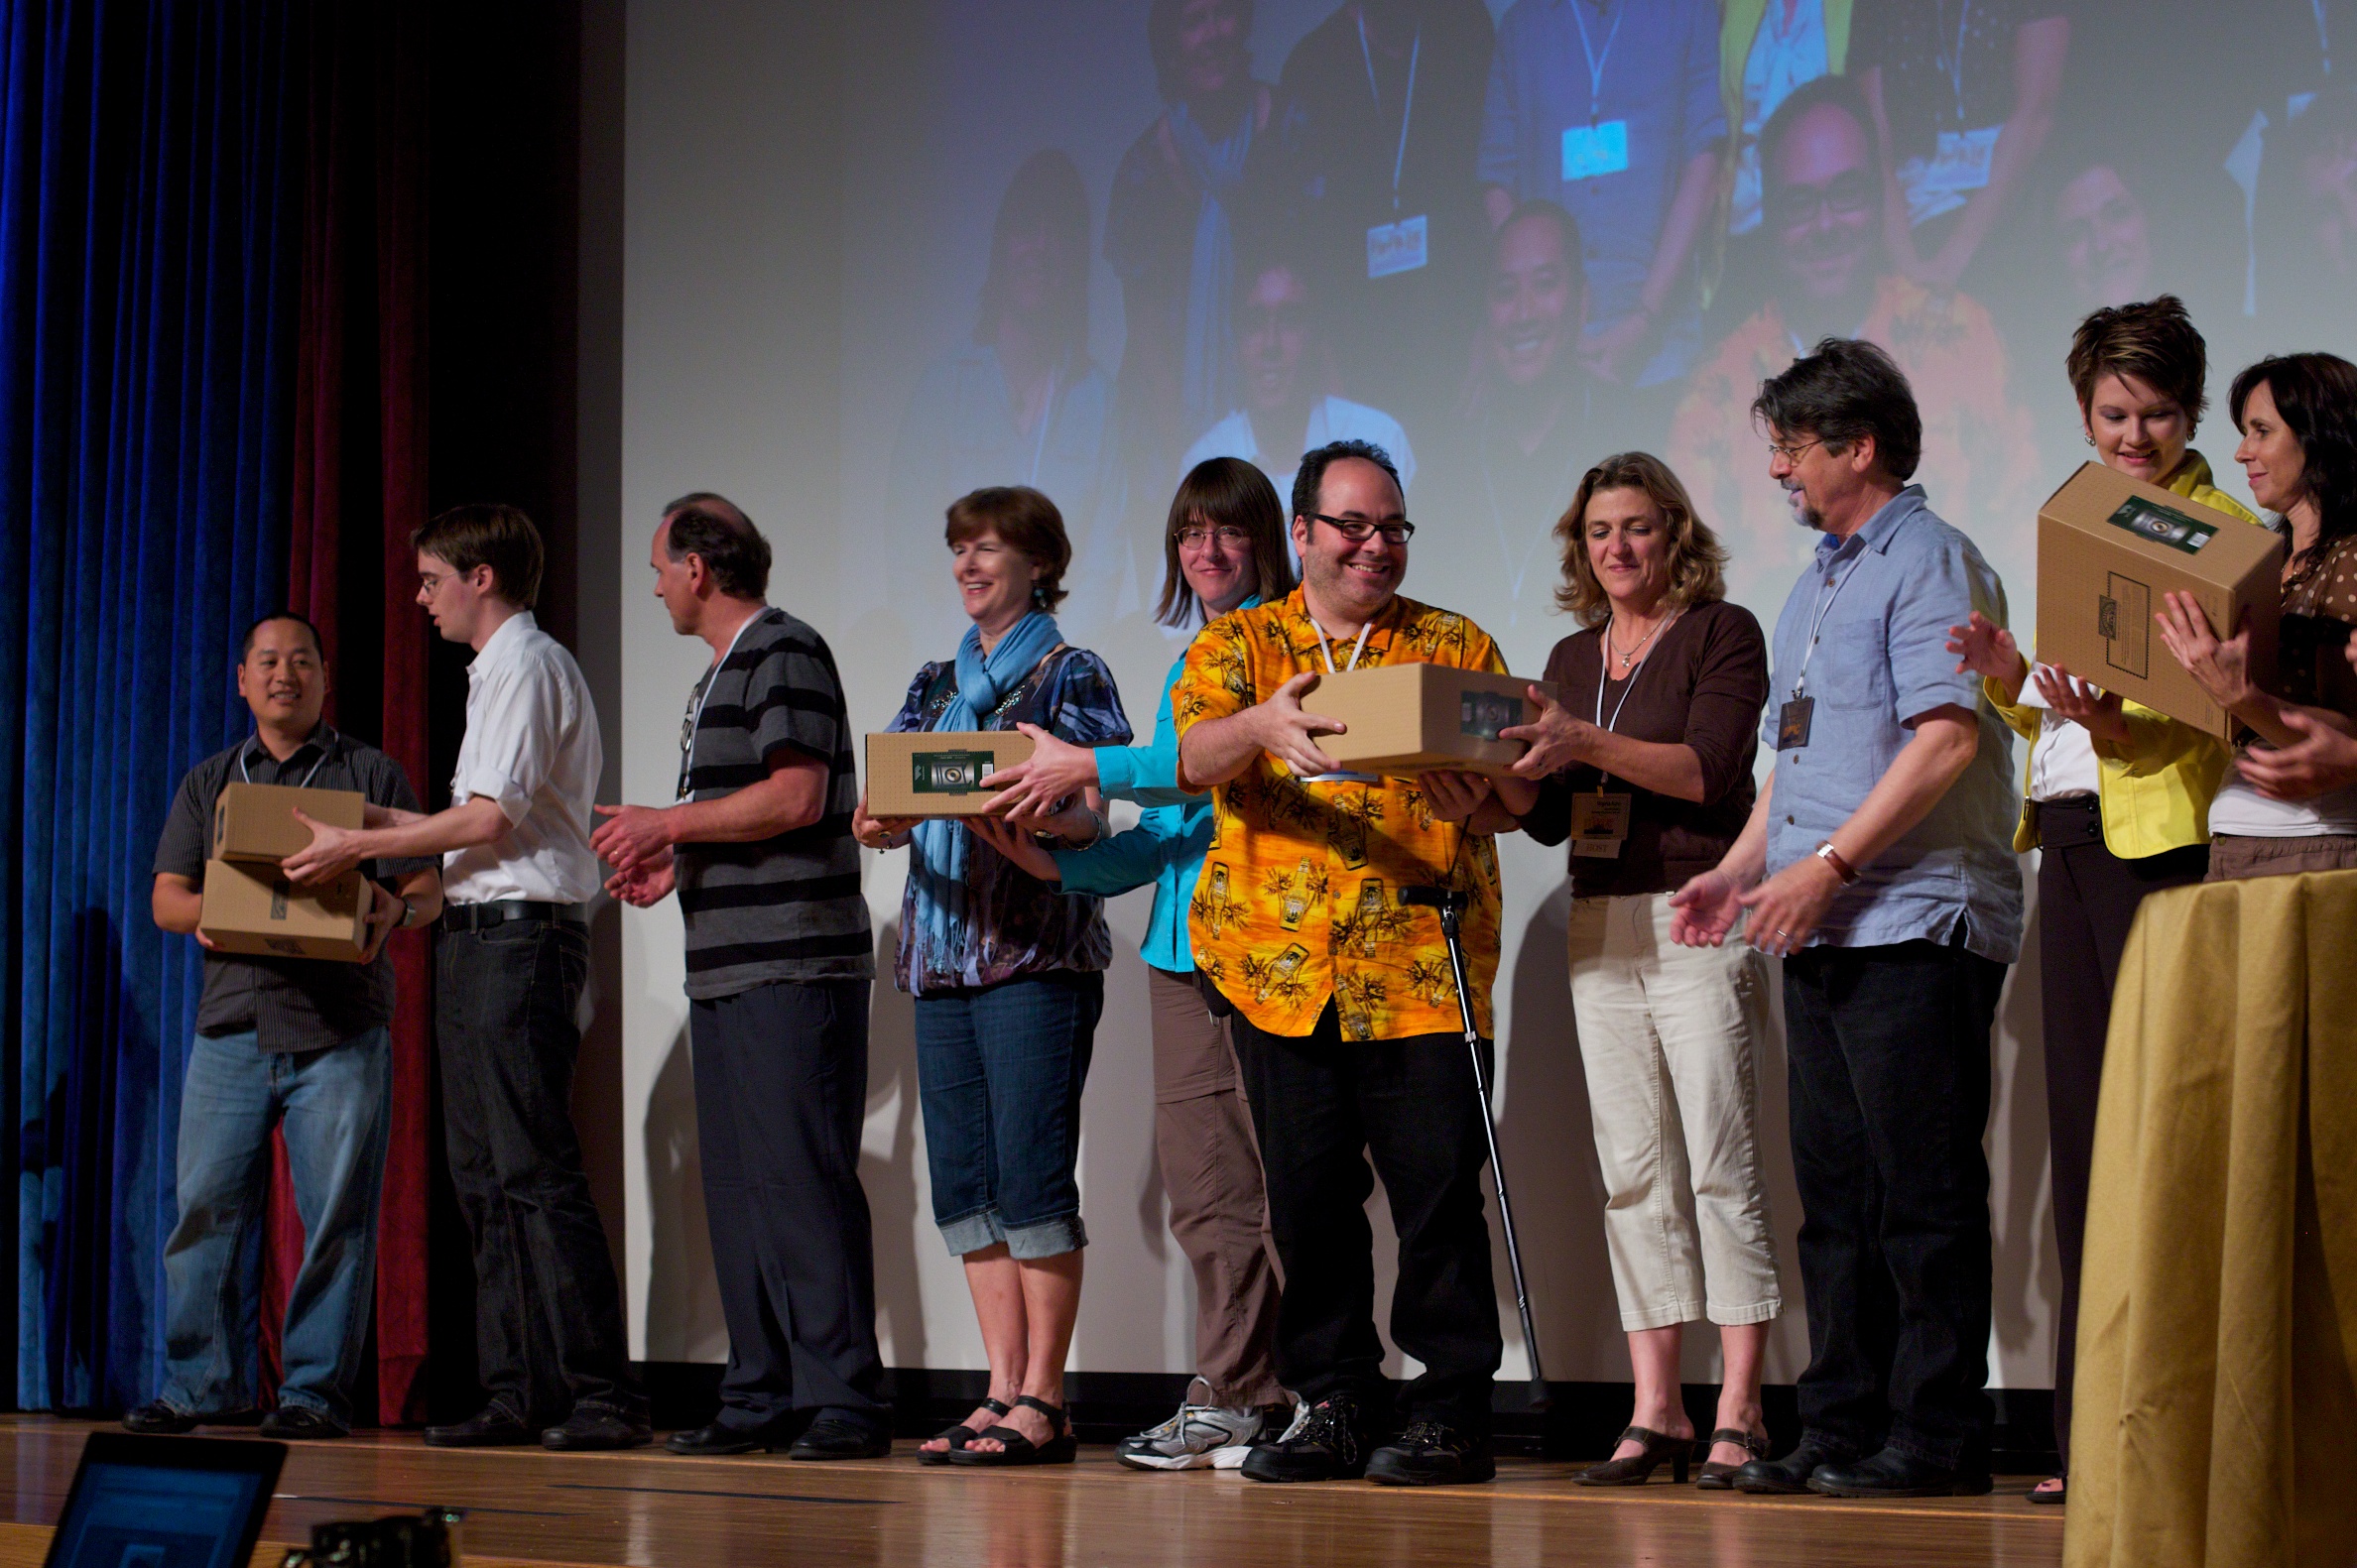
audience, singing, nmc2010, nmcfriends, social group, musical theatre